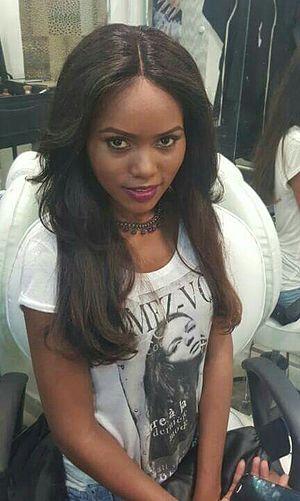
Helena Moreno, née en février 1989 à Luanda en Angola, également appelée Helena Morena, est une actrice de telenovelas.